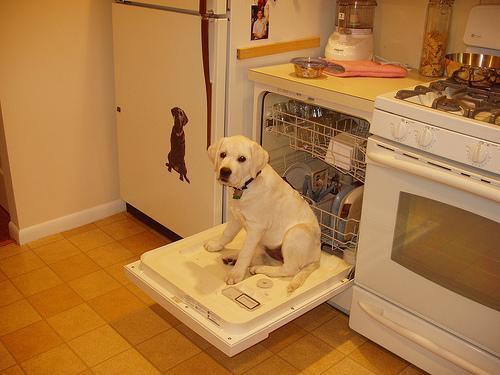
Labrador_retriever